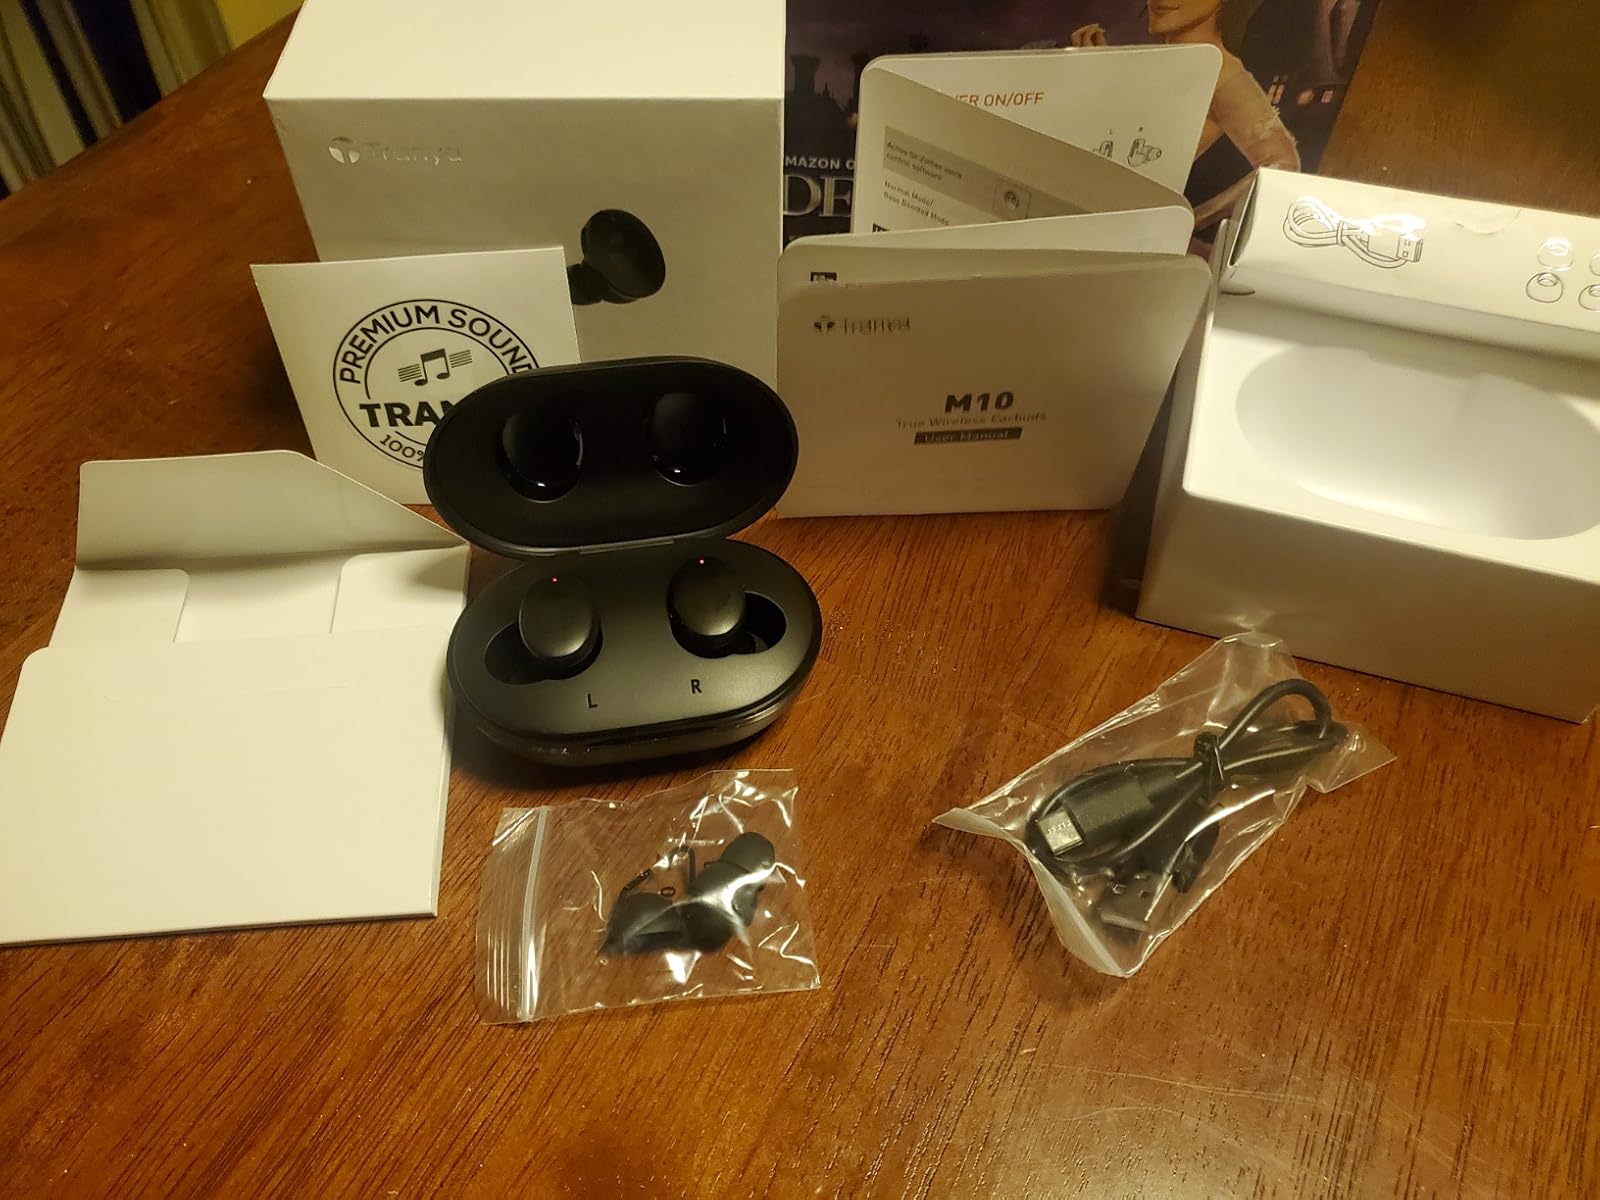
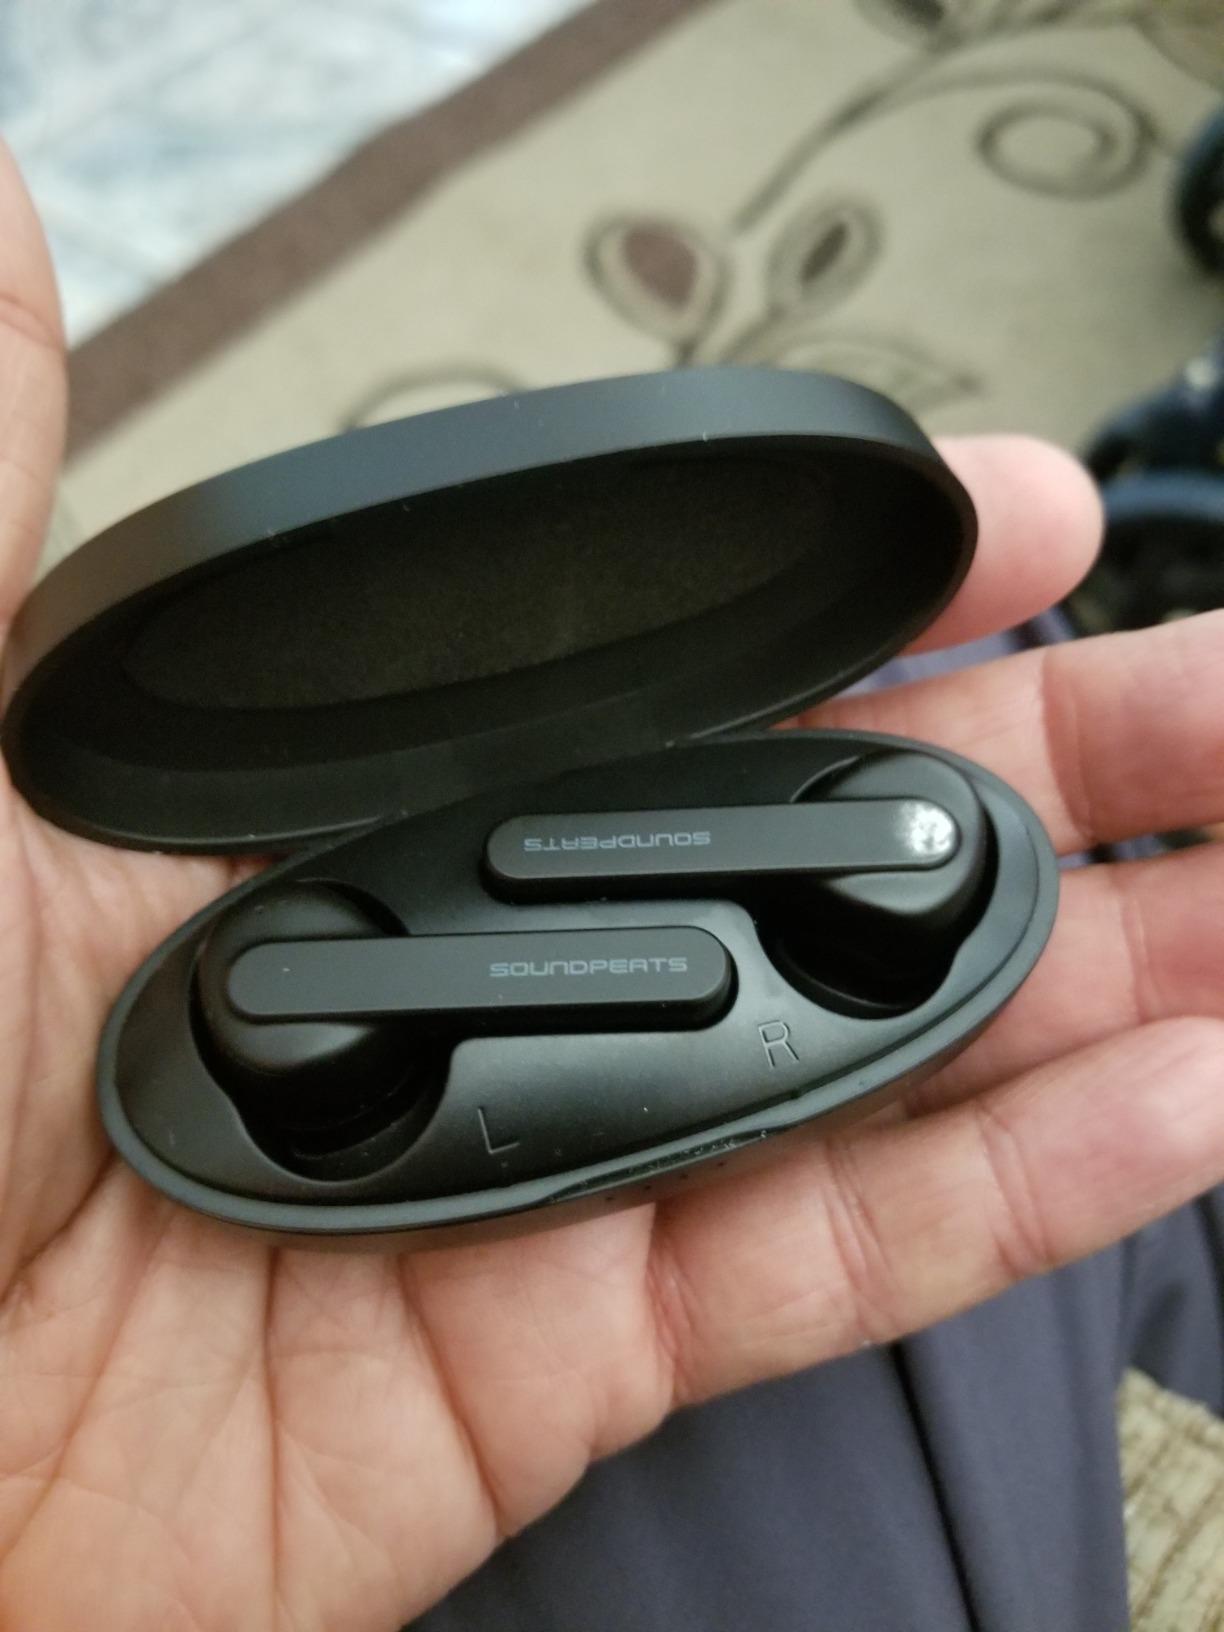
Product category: earbuds
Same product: no